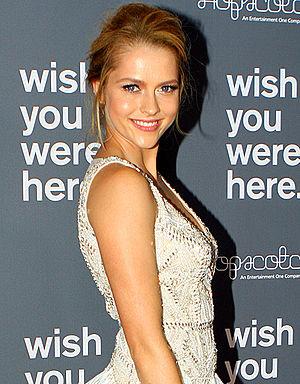
Teresa Palmer, née le 26 février 1986 à Adélaïde, est une actrice australienne.